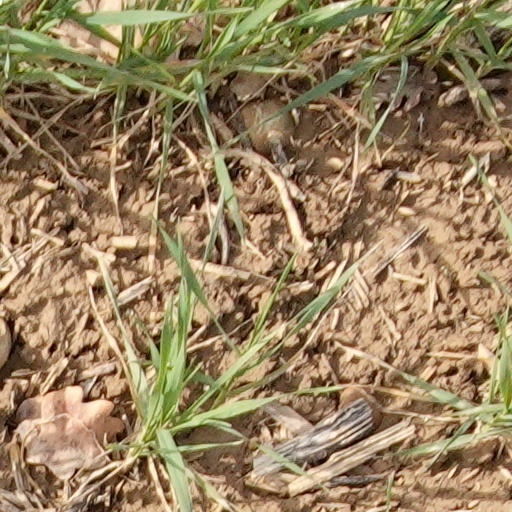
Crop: wheat